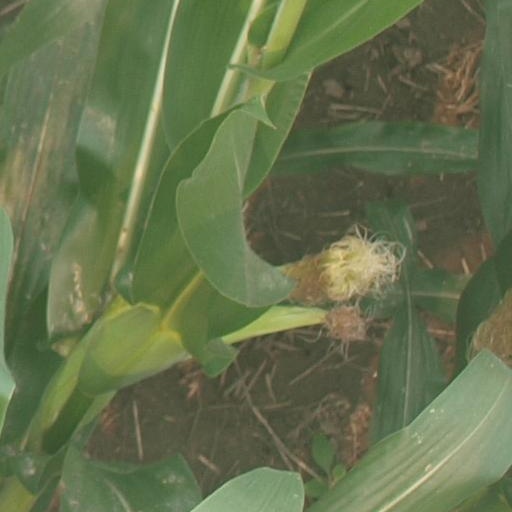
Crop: maize; corn